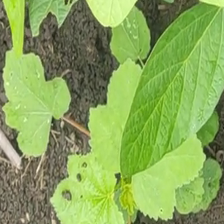
Weed species: Little_Mallow(Malva parviflora)